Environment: real
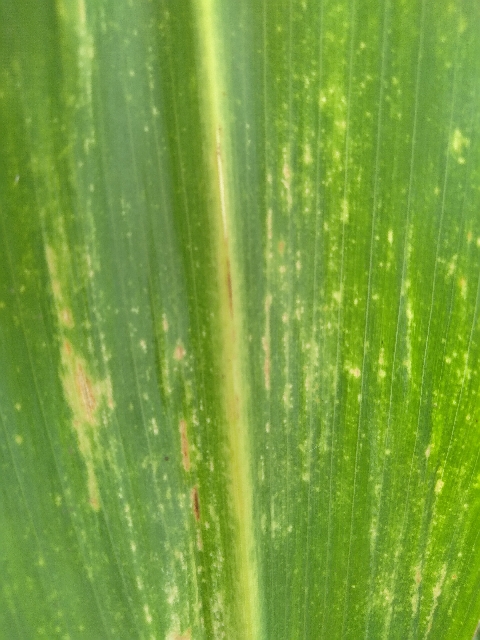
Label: lethal_necrosis